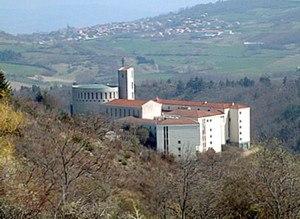
Une photo (presque) typique de l'abbaye benedictine de Randol (France).
Un monastère est un ensemble de bâtiments où vit une communauté religieuse de moines ou de moniales. Il en existe dans les religions chrétiennes et bouddhiste.
La congrégation de Solesmes est une des vingt-et-une congrégations de la confédération bénédictine de l'Ordre de Saint-Benoît.